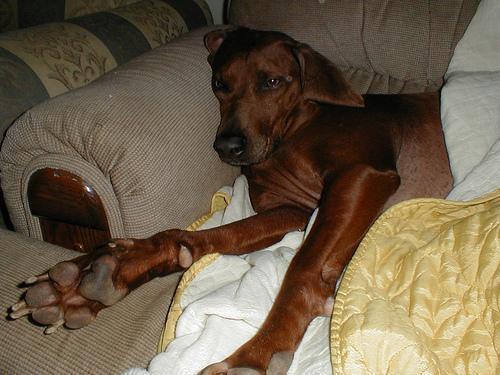
redbone